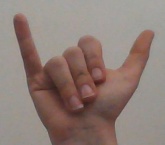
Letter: ya